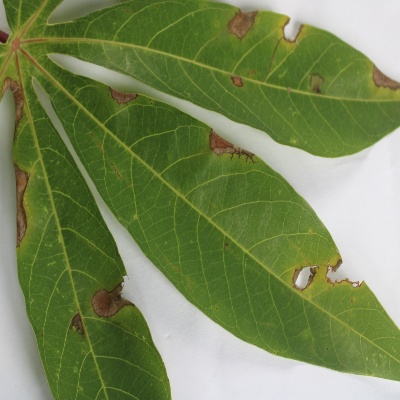
Crop: Cassava
Condition: brown spot